History of the Mamluk Sultanate

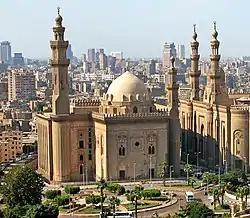

Baybars attempted to establish his Zahirid house as the state's ruling dynasty by appointing his four-year-old son al-Sa'id Baraka as co-sultan in 1264, representing a break from the Mamluk tradition of choosing the sultan by merit rather than lineage. In July 1277, Baybars died en route to Damascus, and was succeeded by Baraka. The latter's ineptness precipitated a power struggle that ended with Qalawun being elected sultan in November 1279. The Ilkhanids took advantage of the disarray of Baybars's succession by raiding Mamluk Syria, before launching a massive offensive against Syria in the autumn of 1281. Qalawun's forces were significantly outnumbered by the estimated 80,000-strong Ilkhanid-Armenian-Georgian-Seljuk coalition, but marched north from Damascus to meet the Ilkhanid army at Homs. In the 28 October battle of Homs, the Mamluks routed the Ilkhanids and confirmed Mamluk dominance in Syria. The defeat of the Ilkhanids enabled Qalawun to proceed against the remaining Crusader outposts in Syria. In May 1285, he captured the Marqab fortress and garrisoned it.